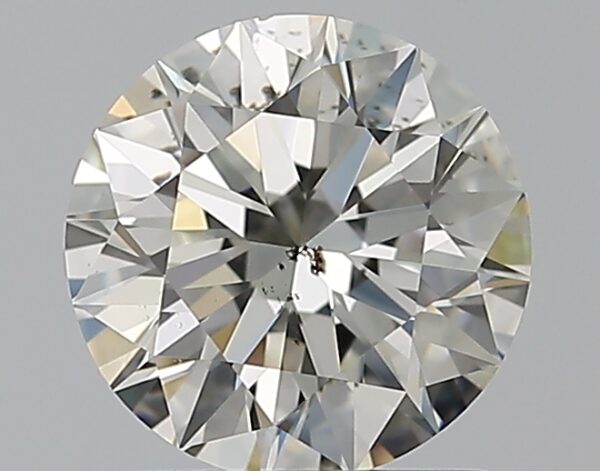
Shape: round
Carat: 1.01
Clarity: SI2
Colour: J
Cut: EX
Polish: EX
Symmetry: EX
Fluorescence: N
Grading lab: GIA
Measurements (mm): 6.37 x 6.42 x 3.98